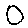
Label: 0